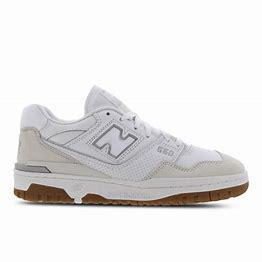
Brand: New
Model: Balance New Balance 550